Vigilance (behavioural ecology)

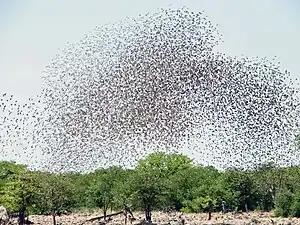
Red-billed queleas form huge flocks of thousands of birds

Grey squirrels ("Sciurus carolinensis") alter their behaviour according to the relative costs and benefits when foraging in the open. Small food items are consumed immediately to maximise energy intake, as they require little handling time so the predation risk is low. Large items that require a long handling time, and hence time exposed to predators, are carried back to the safety of a tree to minimise predation risk. Although there is an energetic cost to transporting food, large food items have a high contribution to nutrient intake, so the benefits outweigh the cost.